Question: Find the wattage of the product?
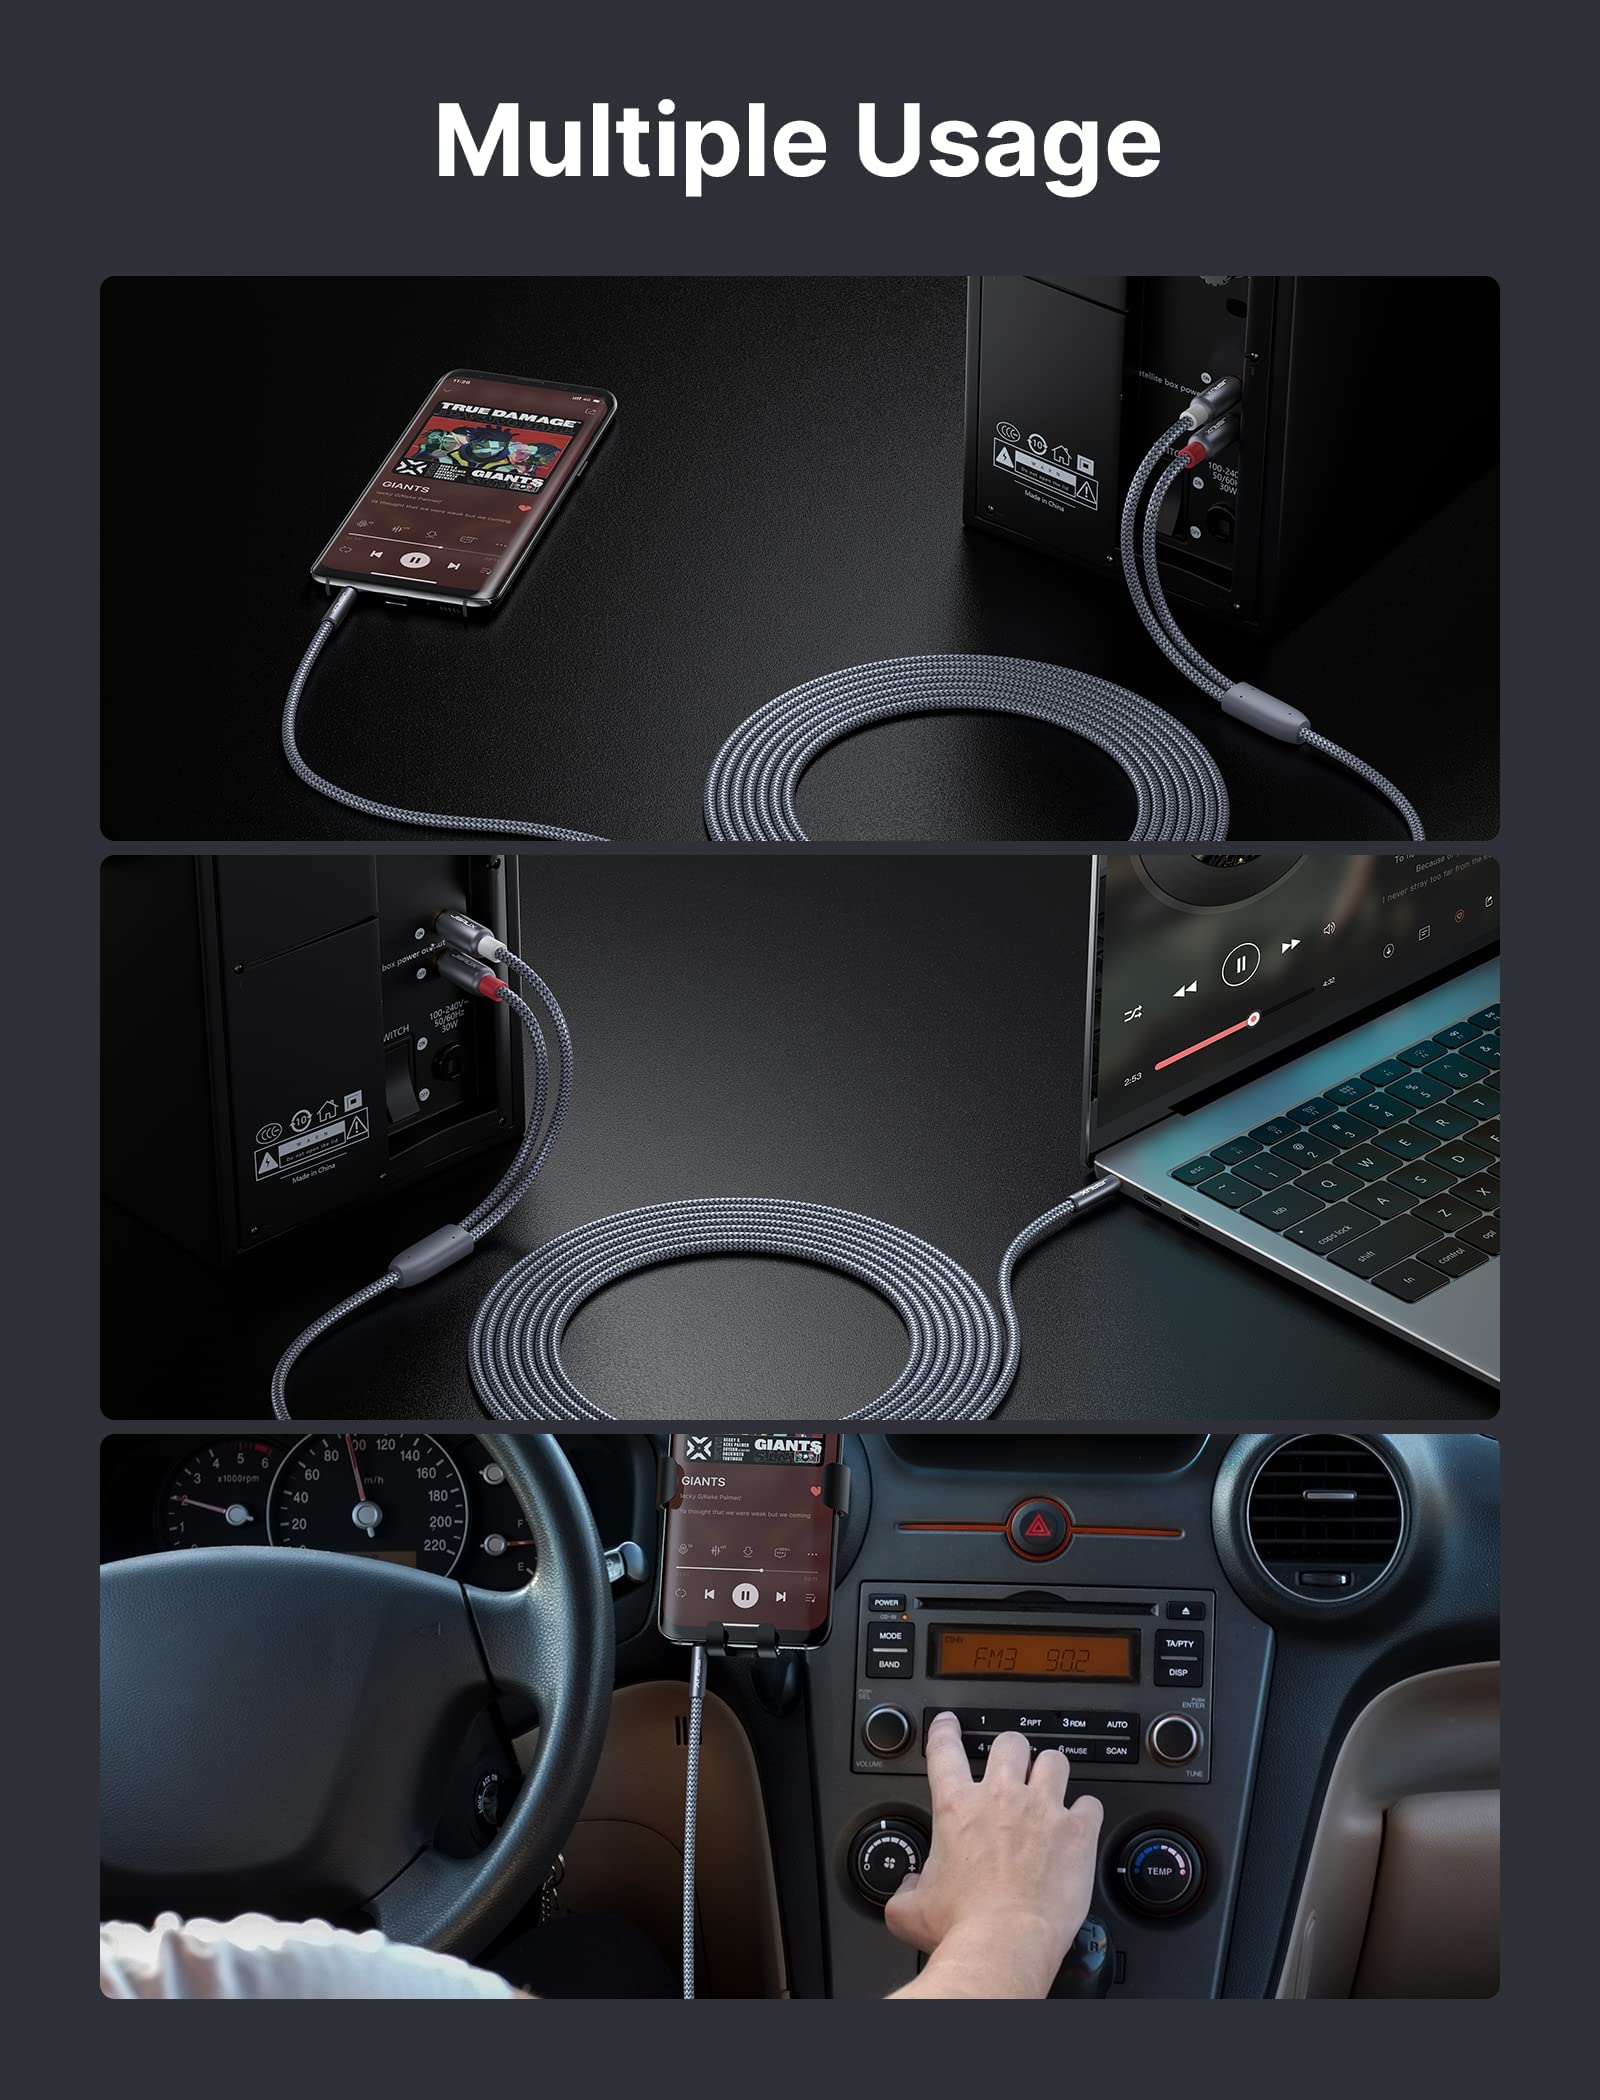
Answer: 30.0 watt